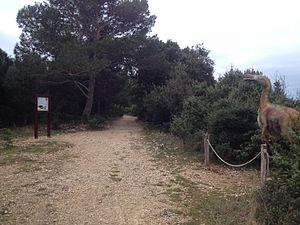
Le cap Kamenjak est un cap situé à l’extrême Sud de la péninsule istrienne, en Croatie. Mais on appelle Rt Kamenjak tout le Bas-Kamenjak, presqu'île d'environ 400 hectares à la pointe Sud de la péninsule istrienne, au bord de la mer Adriatique dans la municipalité de Medulin, à côté de la localité Premantura.